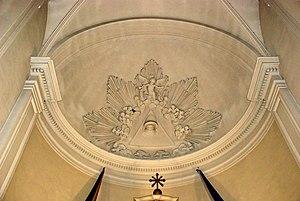
Belgique - Bousval - Église Saint-Barthélemy de Bousval
L'église Saint-Barthélemy est une église catholique située à Bousval, village dépendant de la ville belge de Genappe, en Brabant wallon.